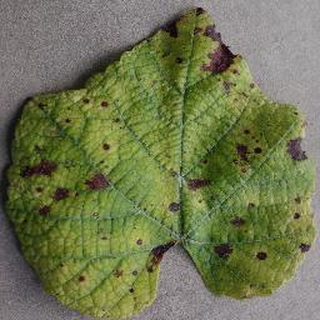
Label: grape_leaf_blight